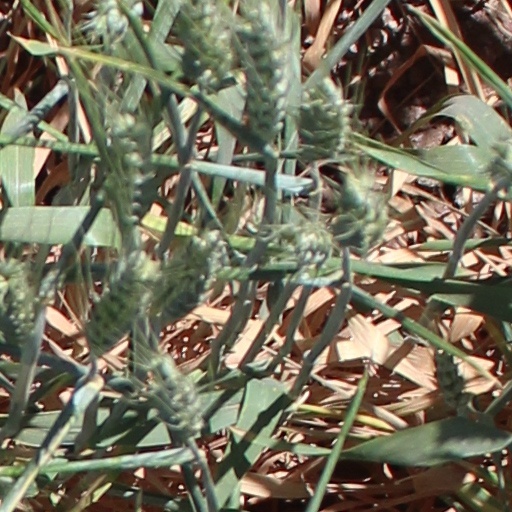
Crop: wheat